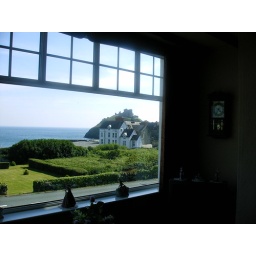
Our lounge window looking right over Criccieth Castle.